Sonoma State University

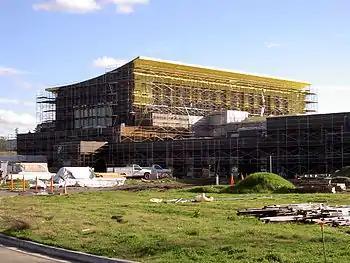
The Green Music Center under construction in 2008

A large portion of the funding to build the information center was donated by Charles Schulz, cartoonist and author of the popular "Peanuts" comic series, and his wife Jean.